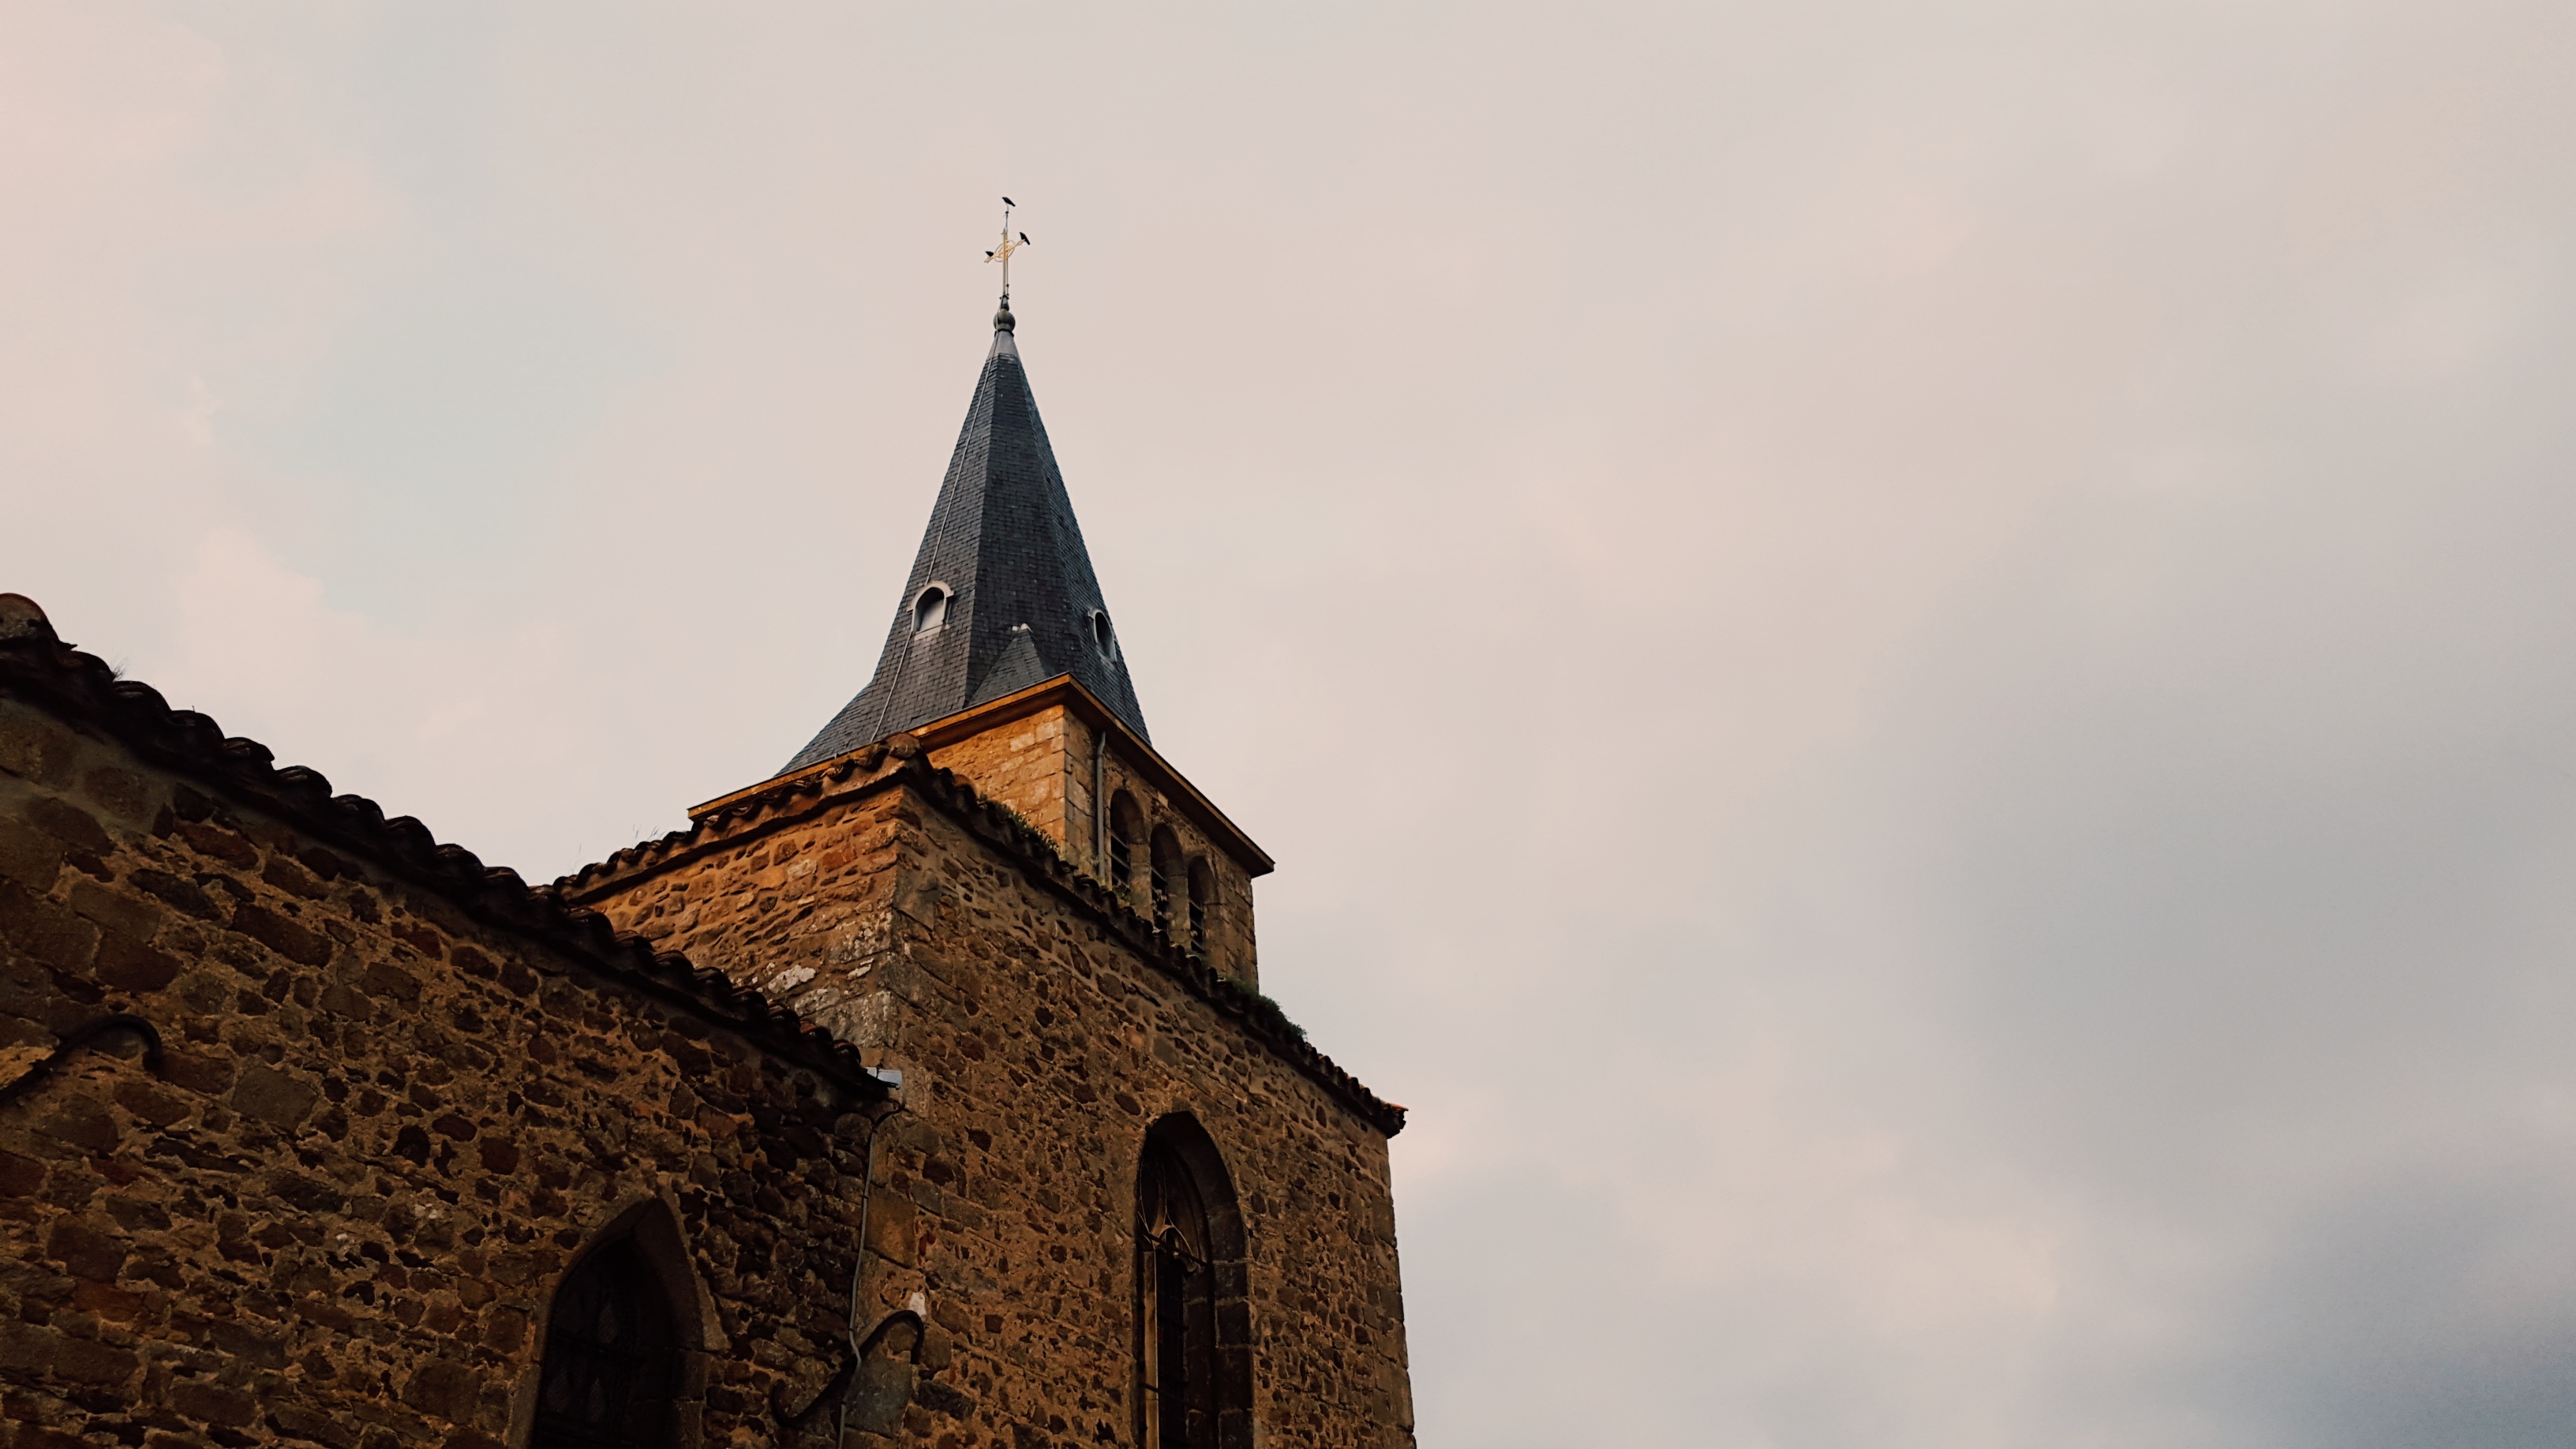
cloud, sky, building, tower, church, place of worship, spire, steeple